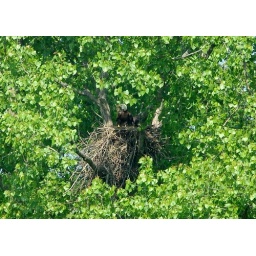
The adult brought in a fish to the nestand didn't stick around very long .and headed back to the water shed.